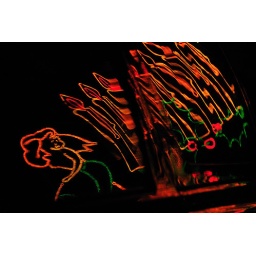
UK Cornwall - Padstow Harbour Christmas Lights reflection in car windows